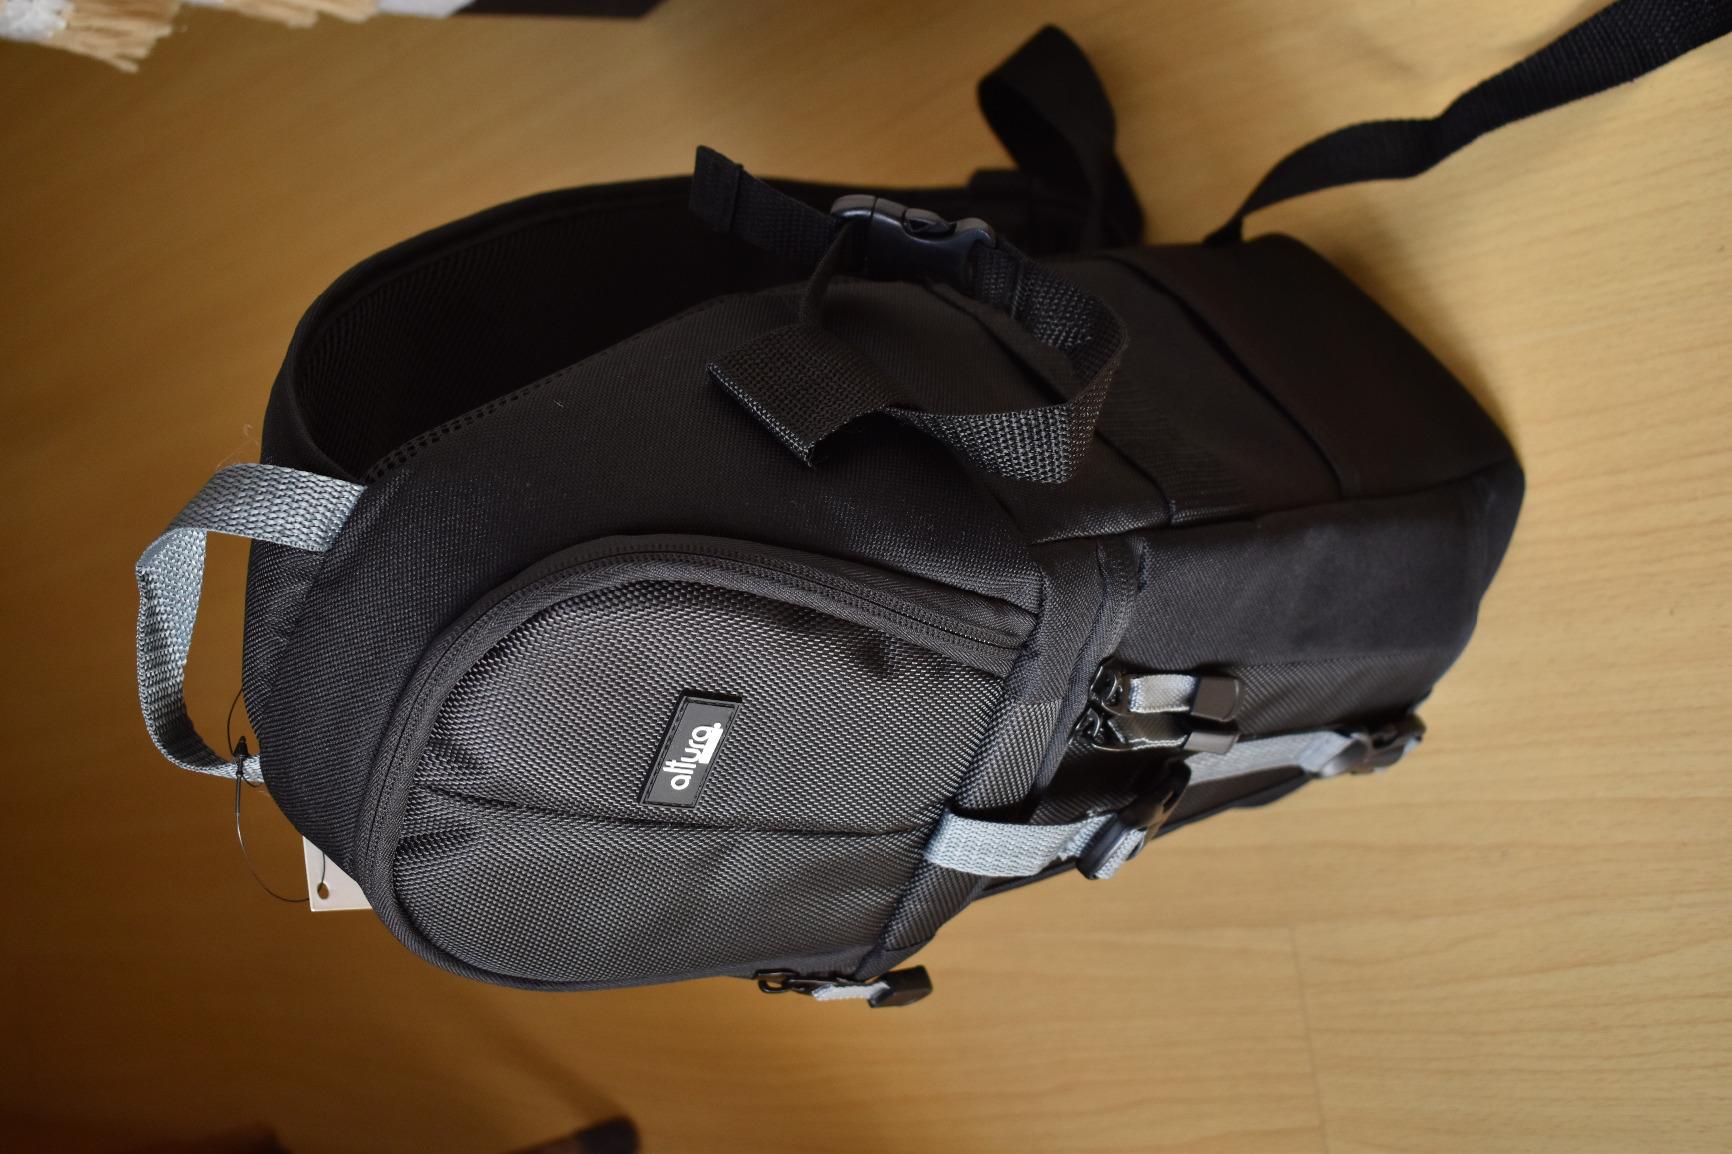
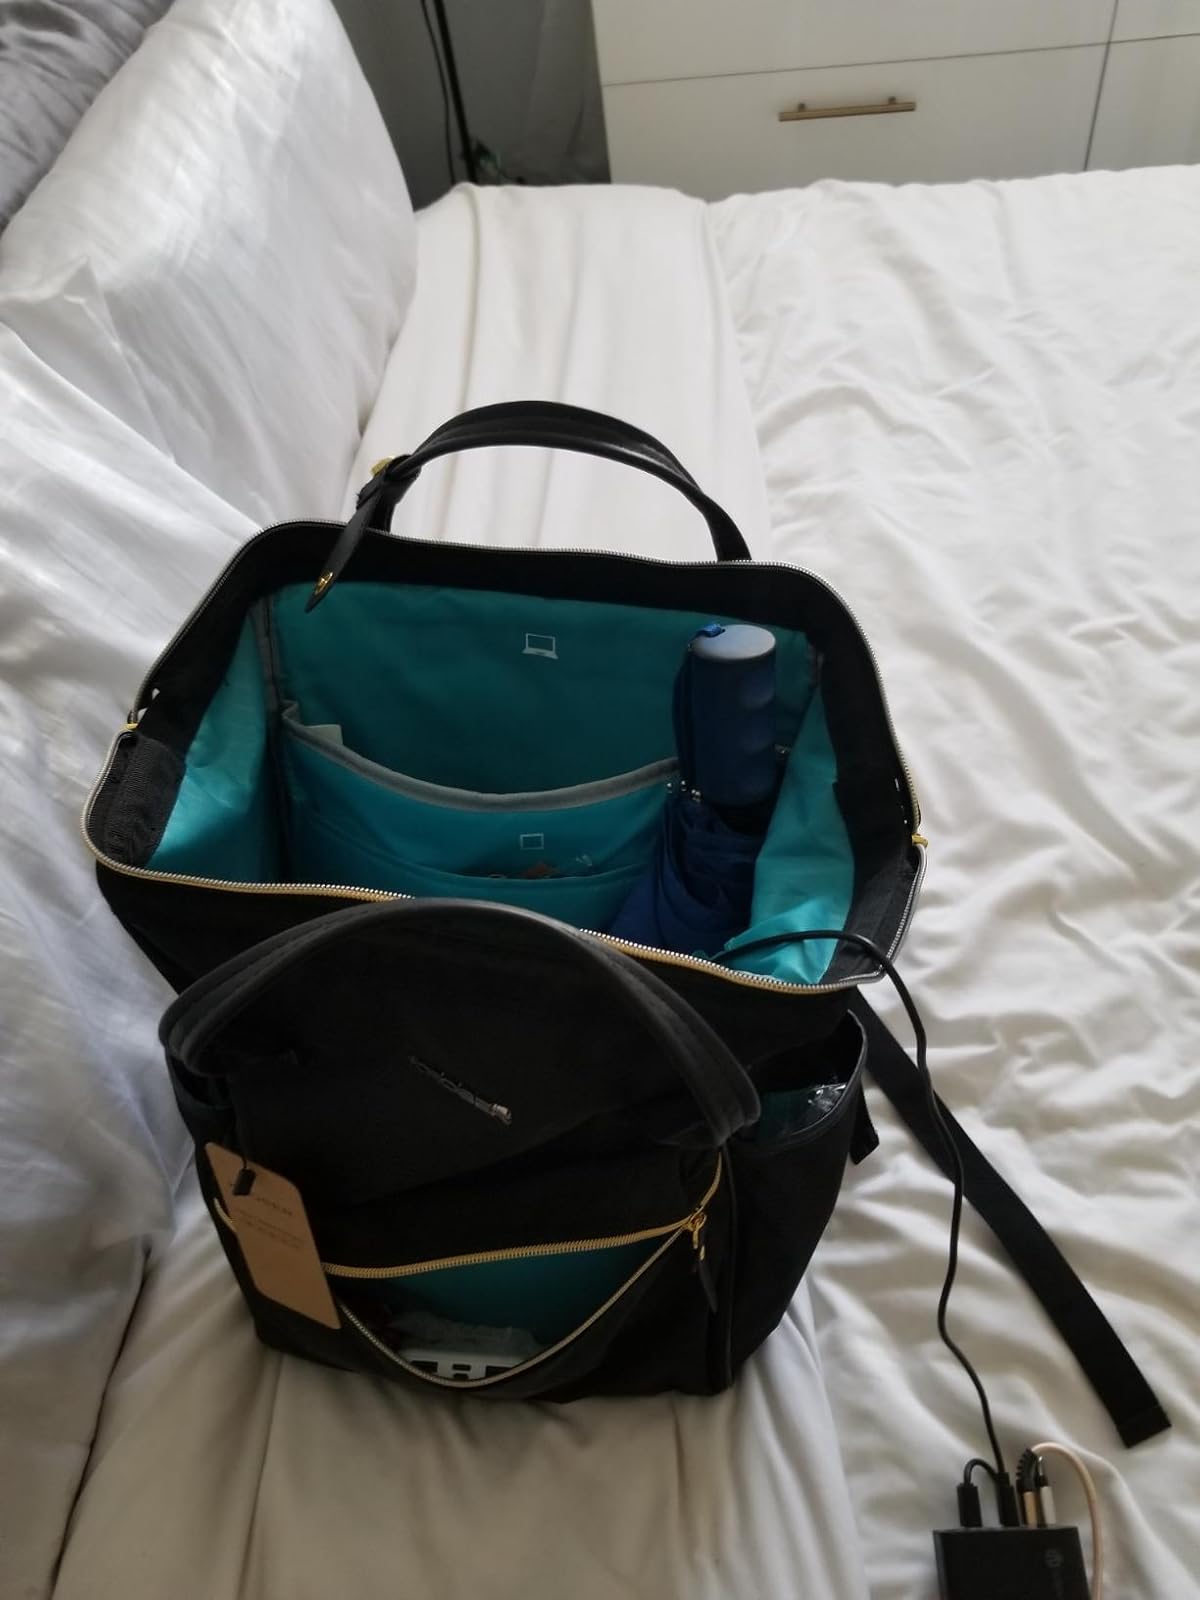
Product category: bag
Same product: no